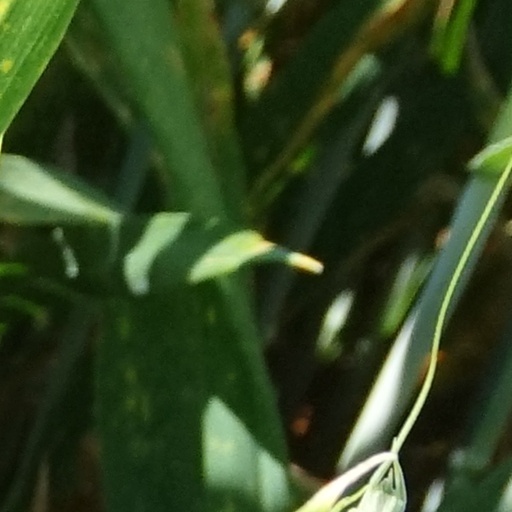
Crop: wheat